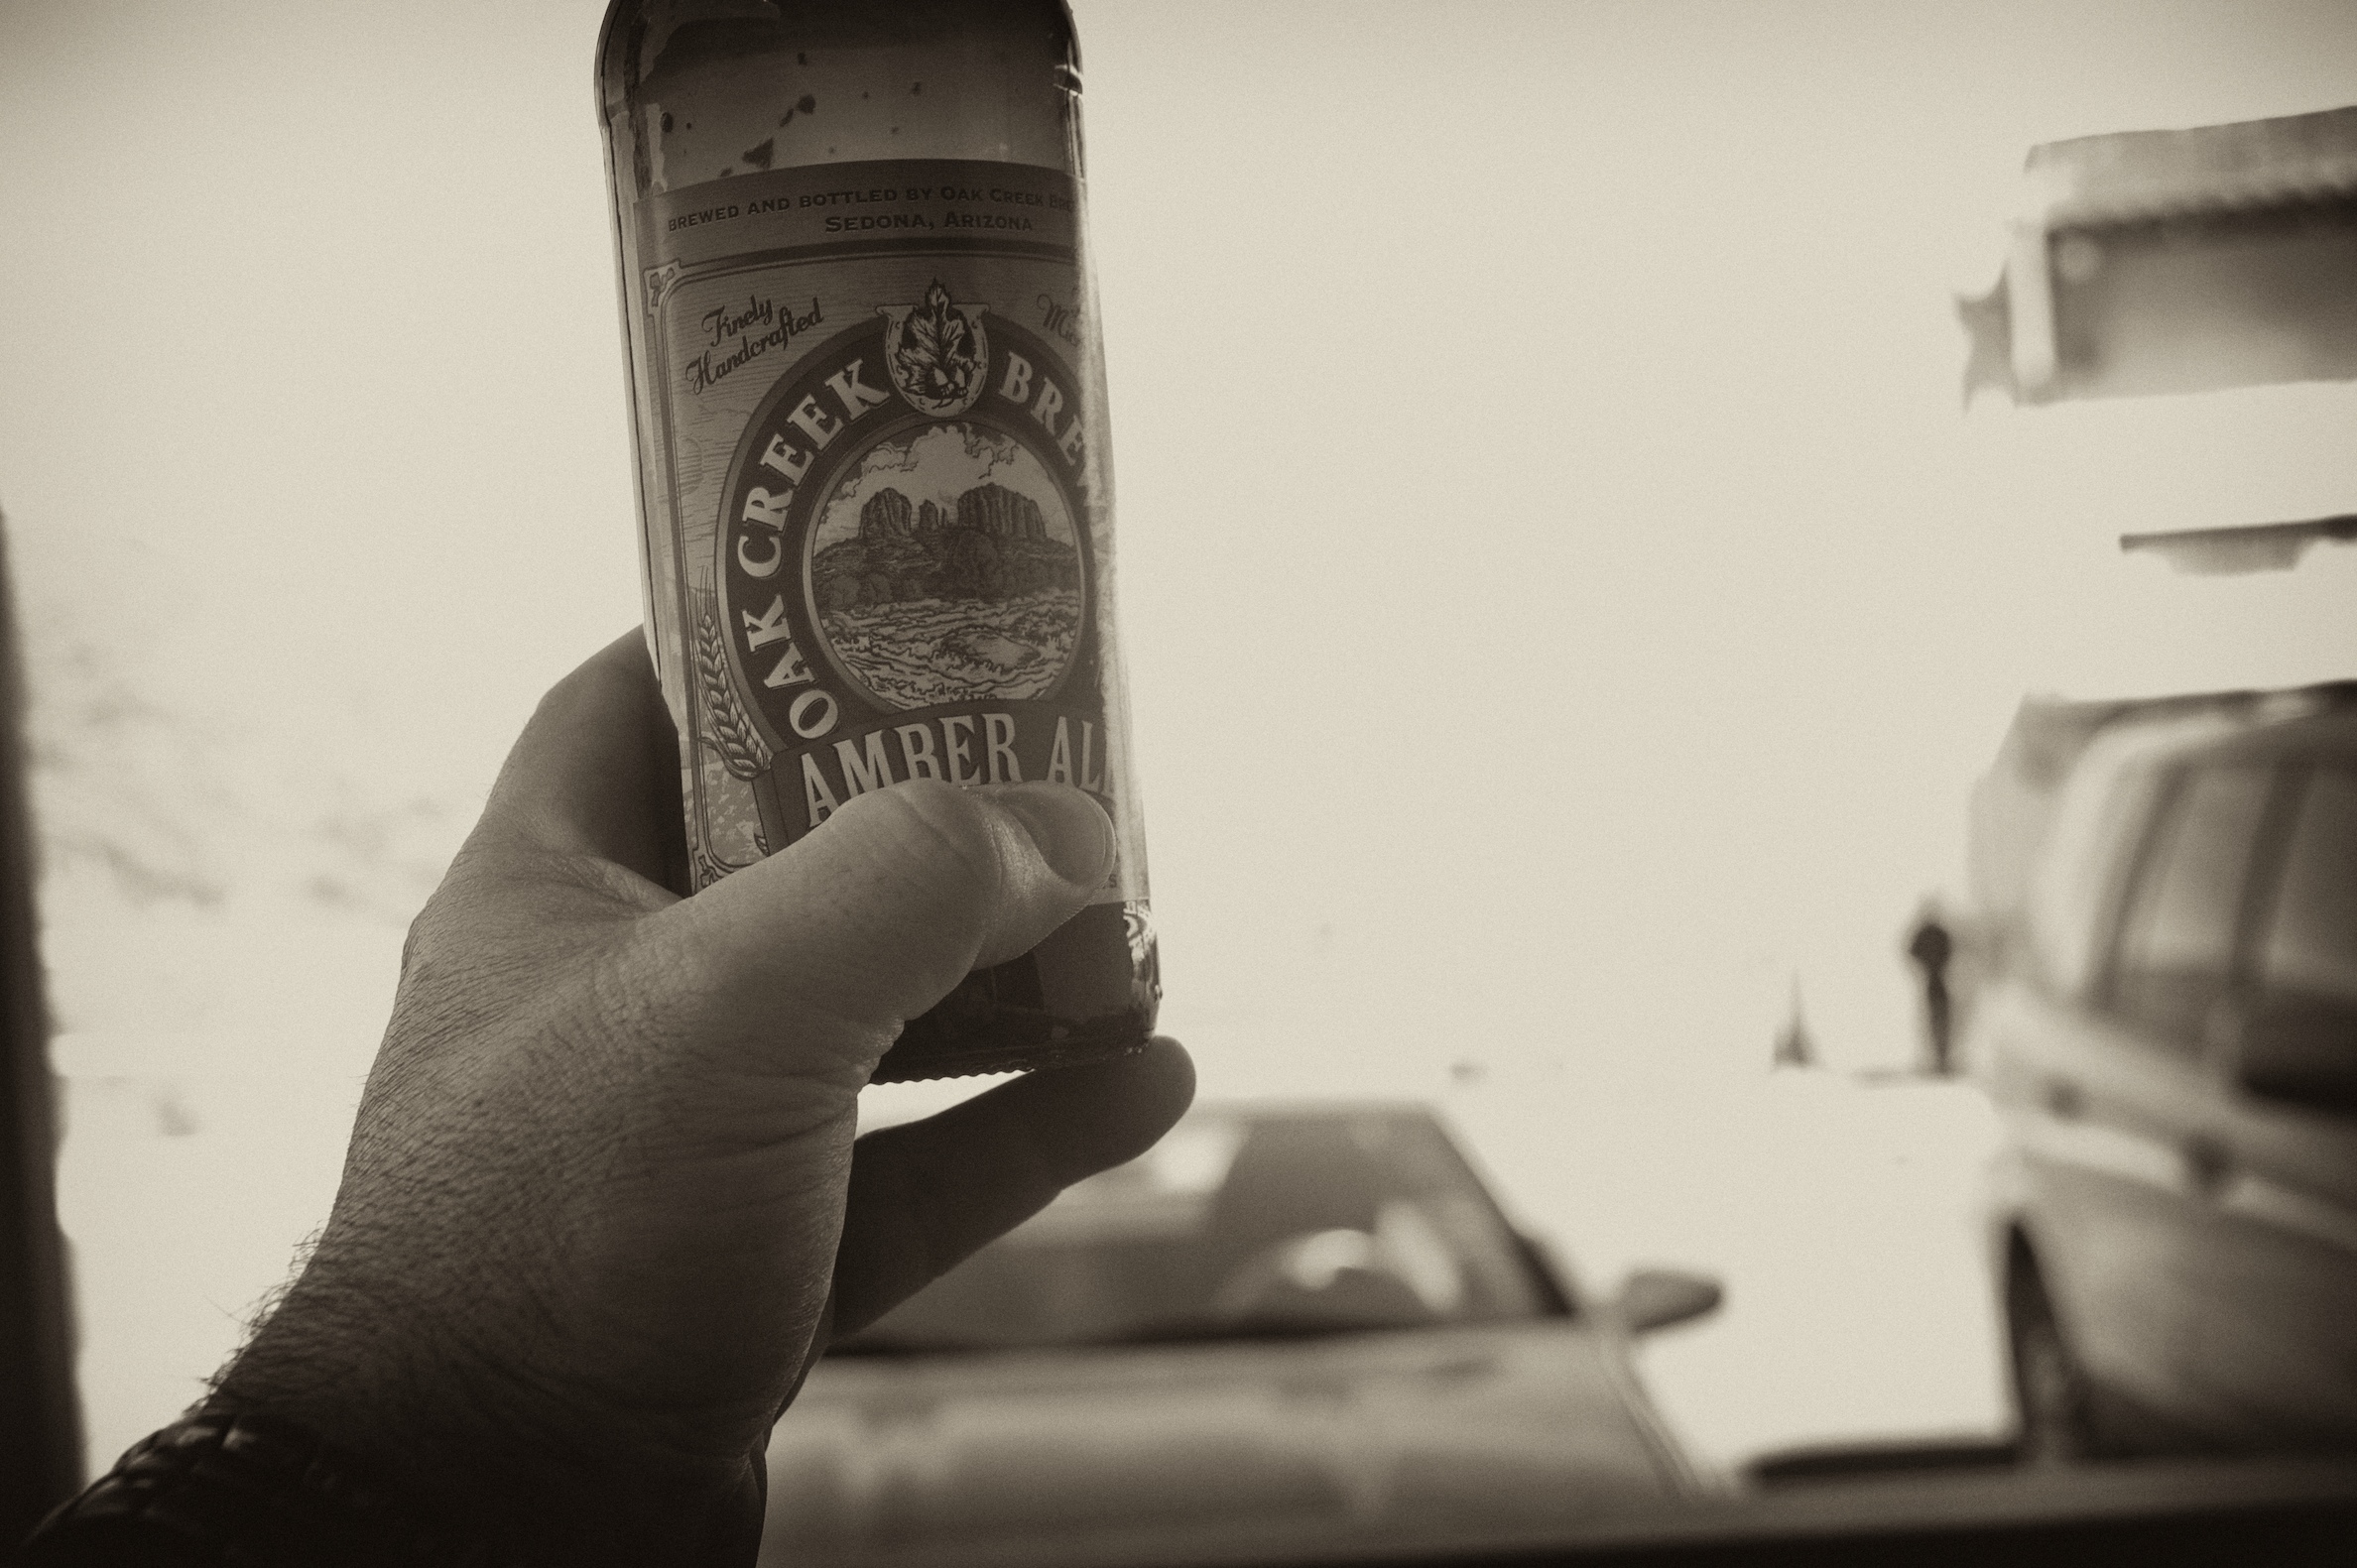
hand, black and white, white, photography, color, black, monochrome, arm, beer, arizona, close up, drawing, design, photograph, image, jerome, shape, monochrome photography